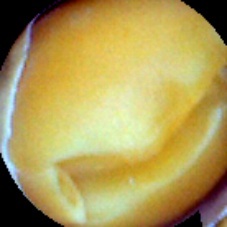
Label: Skin-damaged